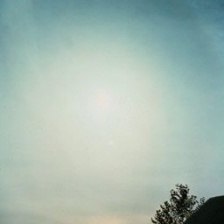
Cloud type: Cirrostratus